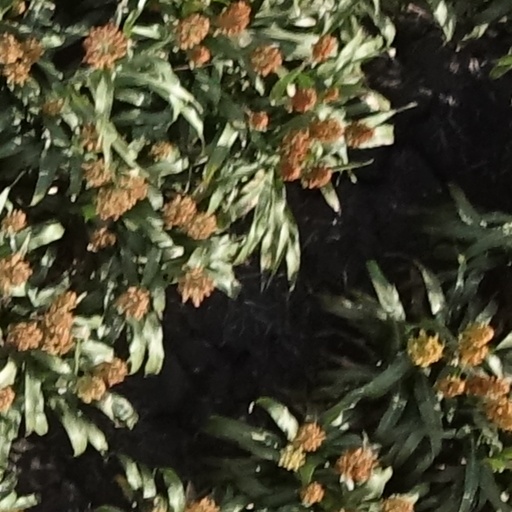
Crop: sorghum